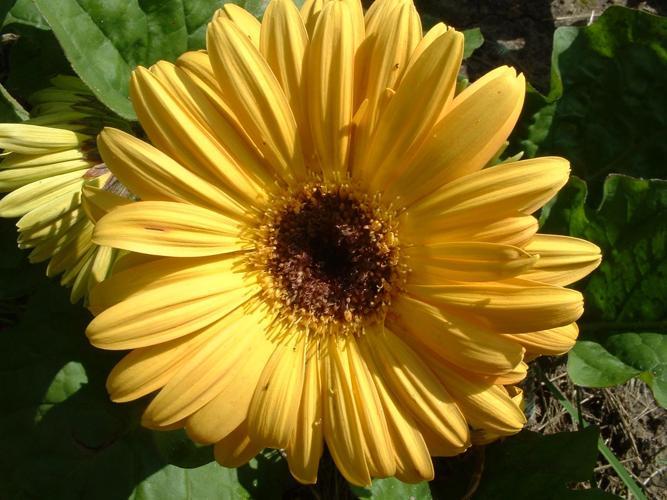
Label: barbeton daisy